Picture Mommy Dead

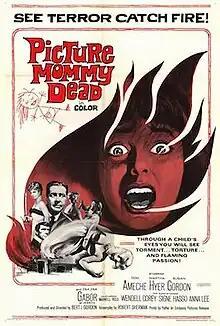
Theatrical release poster

Picture Mommy Dead is a 1966 American psychological horror film directed by Bert I. Gordon and starring Don Ameche, Martha Hyer, Susan Gordon, and Zsa Zsa Gabor. It follows Susan Shelley, a young girl who, after being released from a mental institution following her mother Jessica's death, begins to experience strange events in the family's mansion.